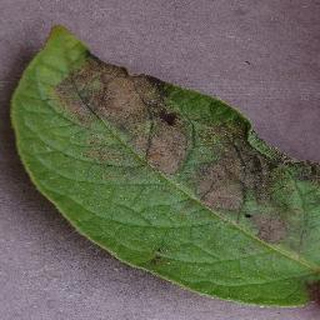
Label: potato_late_blight